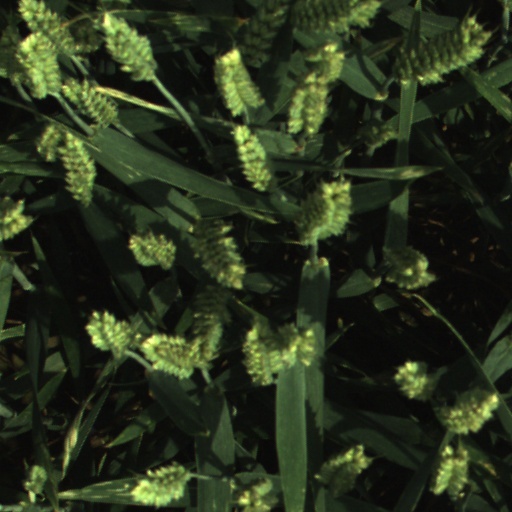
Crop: wheat